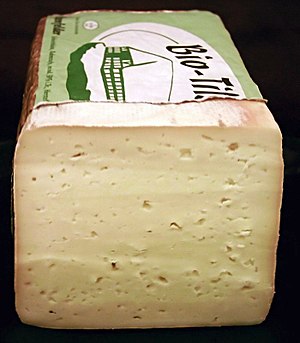
Fisket ost
Tysk tilsiter, en type fisket ost
Fisket ost er en betegnelse for en variant af ostefremstilling, som er karakteriseret ved en snitflade med mange små, uregelmæssige huller på størrelse med riskorn. Inden ostevallen aftappes fremstilles de fleste faste oste på samme måde, og forskellene kommer derfor først frem i den efterfølgende proces.